Vampyr

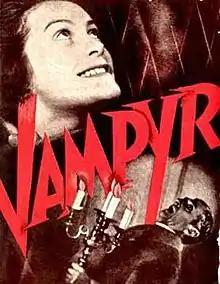
Promotional image for "Vampyr" by Erik Aaes.

Vampyr is a 1932 Gothic horror film directed by Danish director Carl Theodor Dreyer. It was written by Dreyer and Christen Jul based on elements from Sheridan Le Fanu's 1872 collection of supernatural stories "In a Glass Darkly". The film was funded by Baron Nicolas de Gunzburg, who (credited as Julian West) also played the starring role of Allan Gray, a student of the occult who wanders into the French village of Courtempierre, which is under the curse of a vampire. Most of the other members of the cast were also non-professional actors.